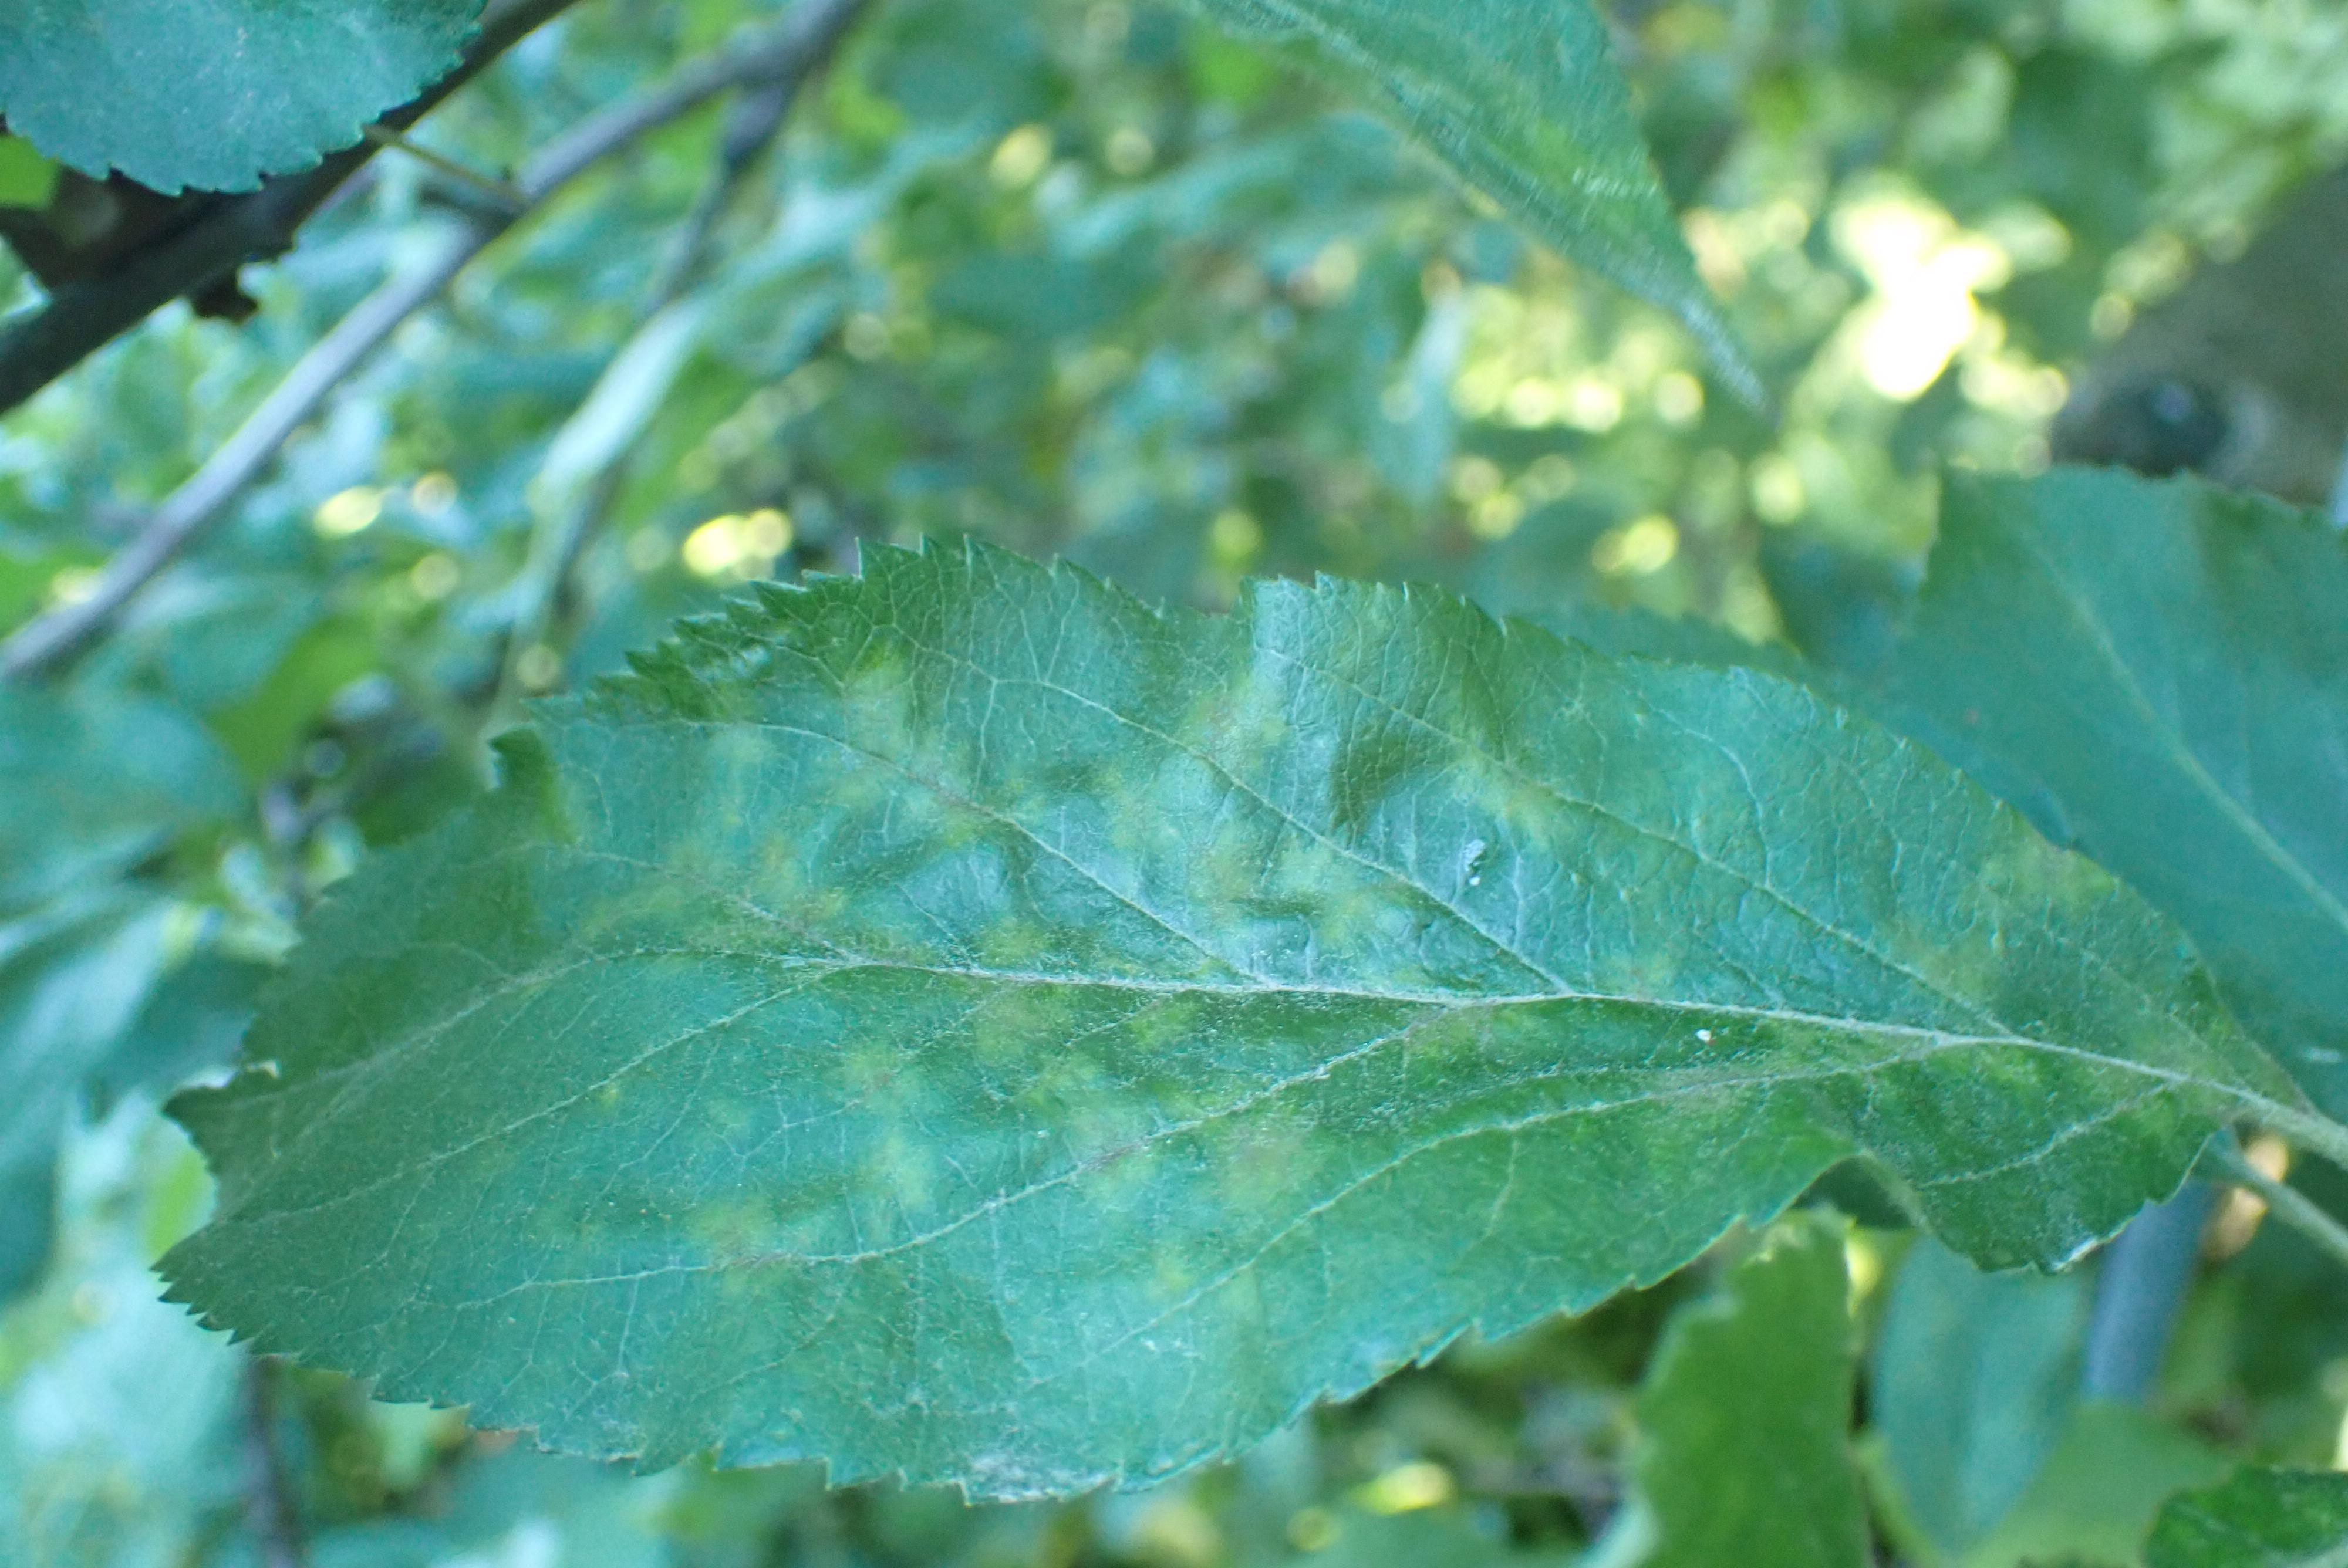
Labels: scab